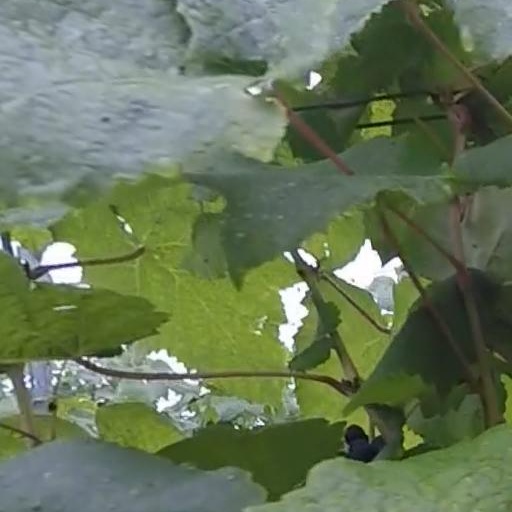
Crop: grape